List of Scranton/Wilkes-Barre RailRiders seasons

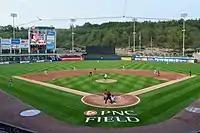
The Scranton/Wilkes-Barre RailRiders have played at PNC Field, formerly Lackawanna County Stadium, since 1989.

The Scranton/Wilkes-Barre RailRiders are a Minor League Baseball team that plays in the Scranton–Wilkes-Barre metropolitan area of Pennsylvania. Founded as members of the Triple-A classification International League (IL) in 1989, the team was known as the Scranton/Wilkes-Barre Red Barons during their Major League Baseball (MLB) affiliation with the Philadelphia Phillies from 1989 to 2006. They became known as the Scranton/Wilkes-Barre Yankees in 2007 after affiliating with the New York Yankees, rebranding as the RailRiders in 2013 while maintaining their affiliation with New York. In conjunction with the 2021 restructuring of the minor leagues, the RailRiders were placed in the new Triple-A East (AAAE) in 2021, but this league was renamed the International League in 2022.